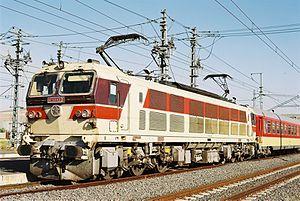
Locomotive E 1253 à Sidi-Kacem en tête du train 12TL Oujda-Casablanca
Les E 1250 forment une série de locomotives électriques des chemins de fer marocains.